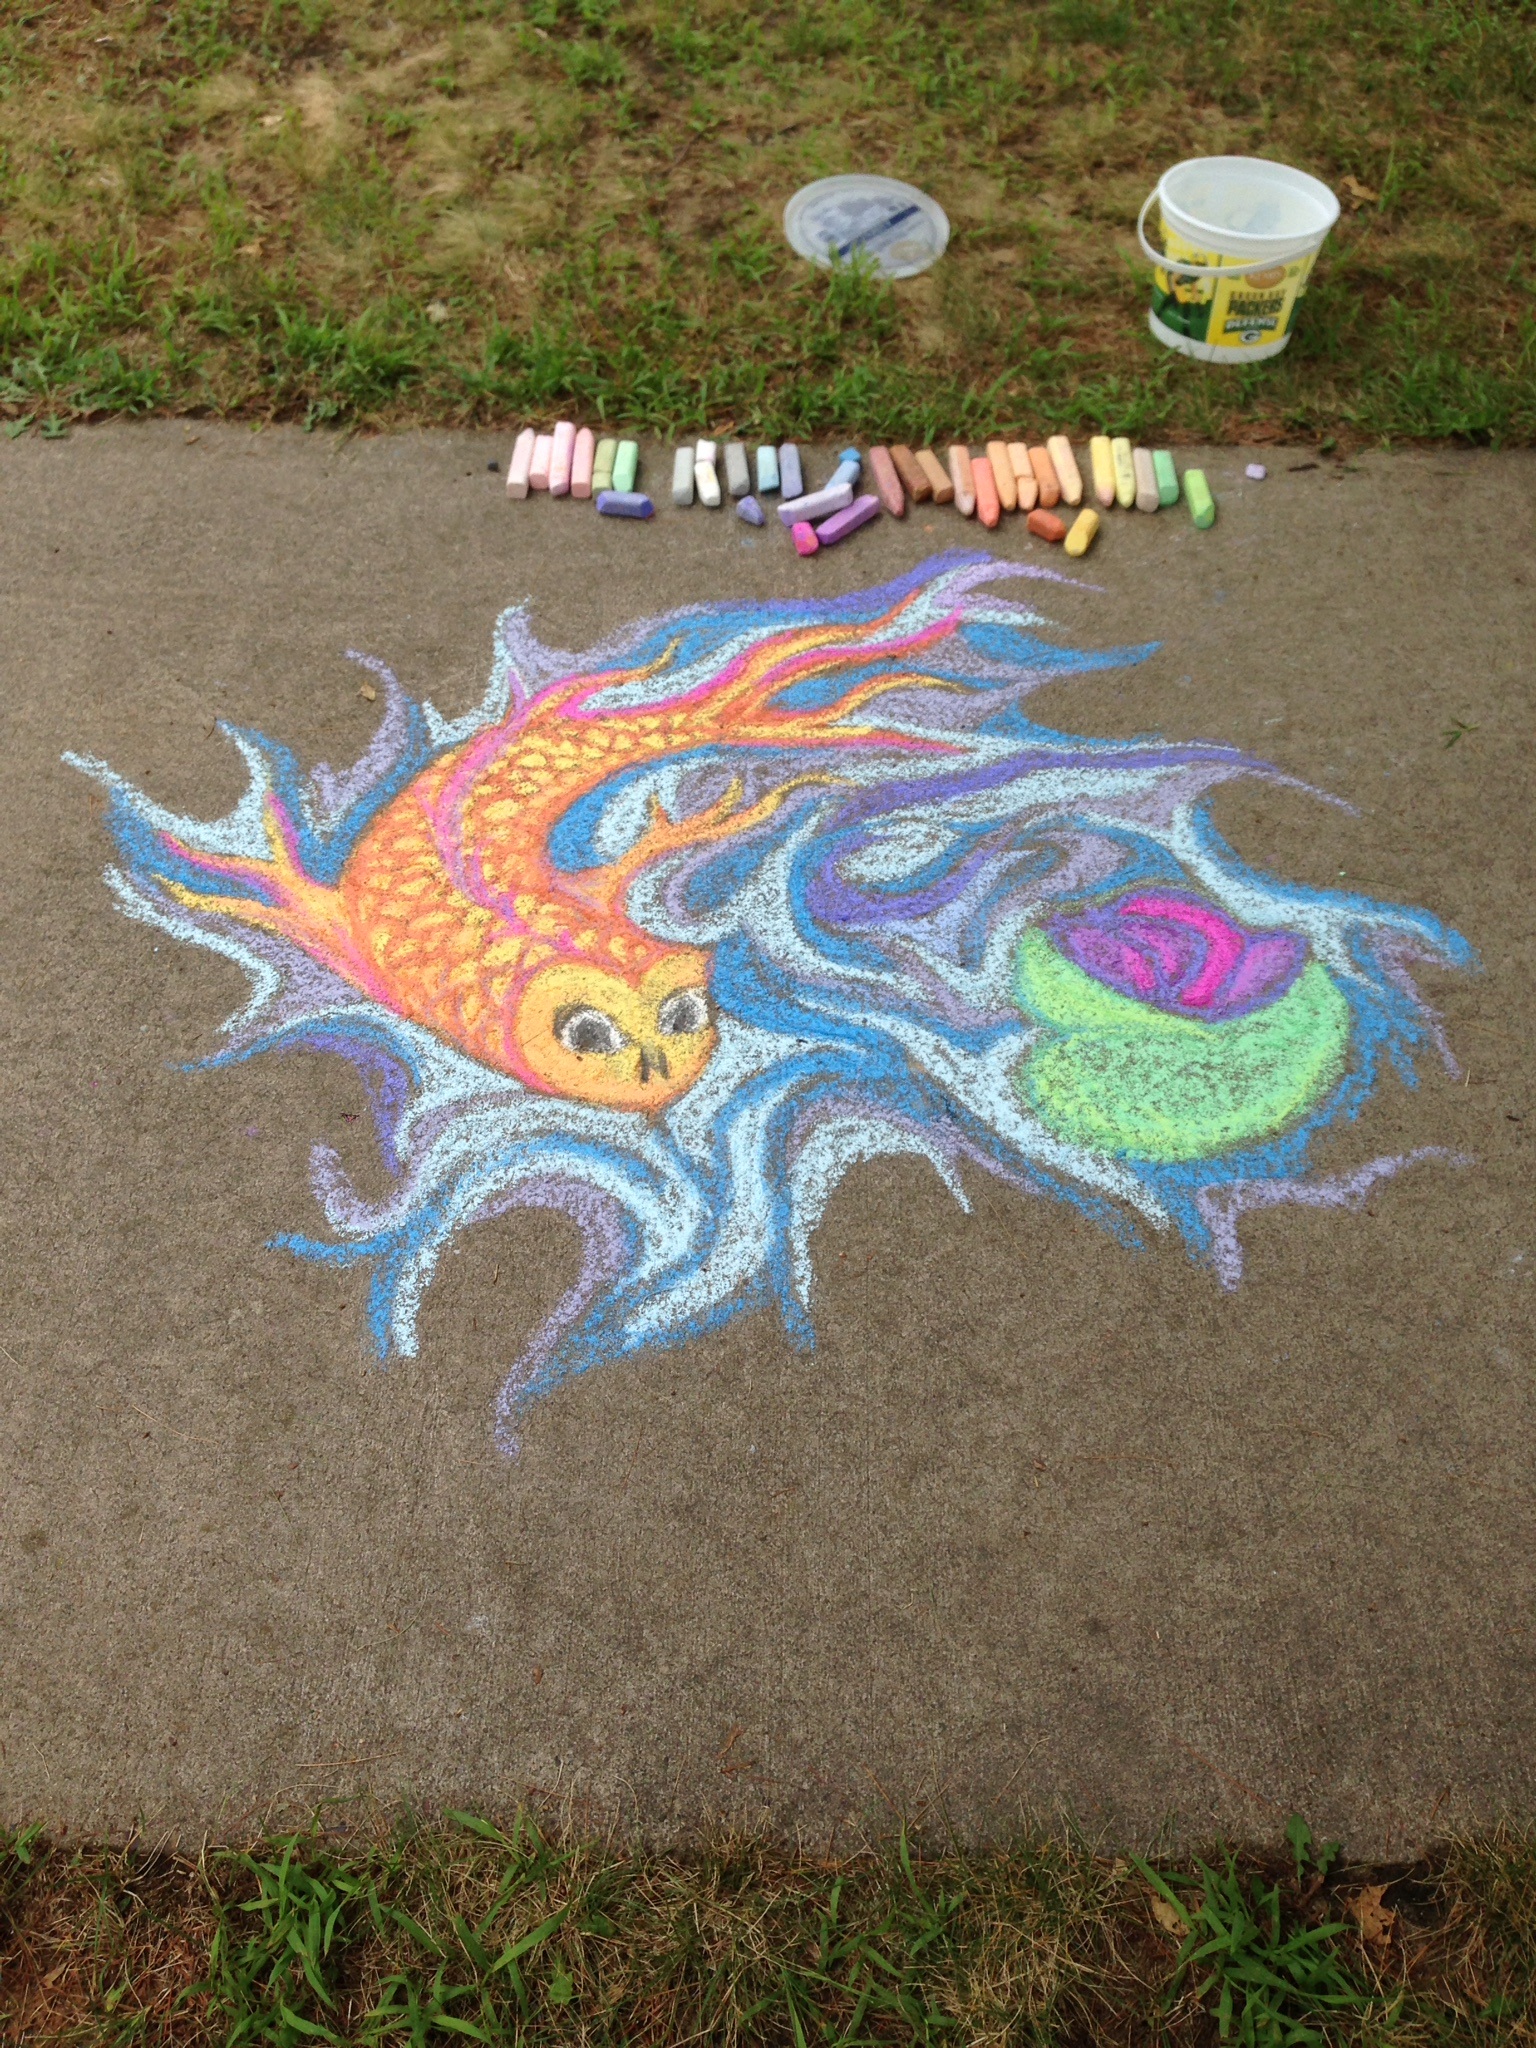
hand, sidewalk, park, fish, graffiti, outside, art, drawing, chalk, design, koi, drawn